William Henry Whitmore

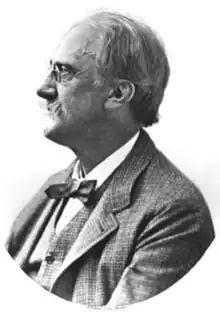

William Henry Whitmore (September 6, 1836 – June 14, 1900) was a Boston businessman, politician and genealogist.